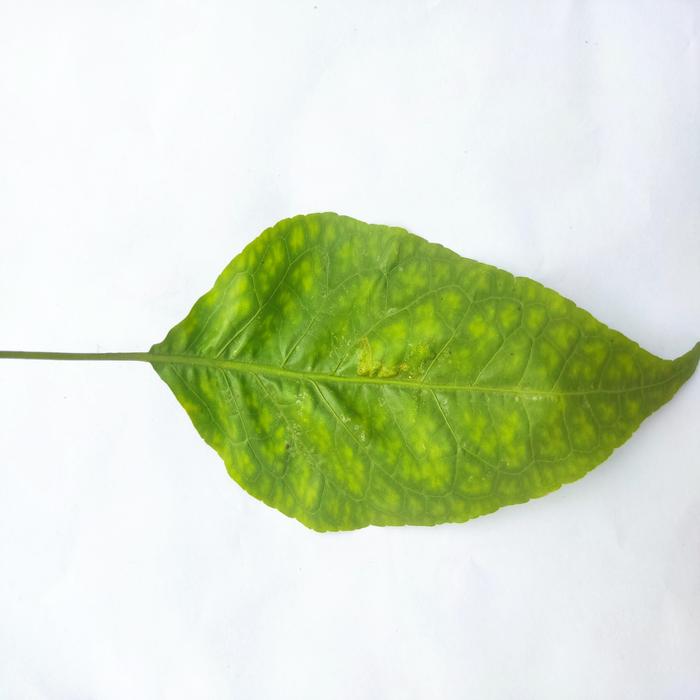
Crop: Aegle Marmelos
Leaf condition: Leaf_Spot